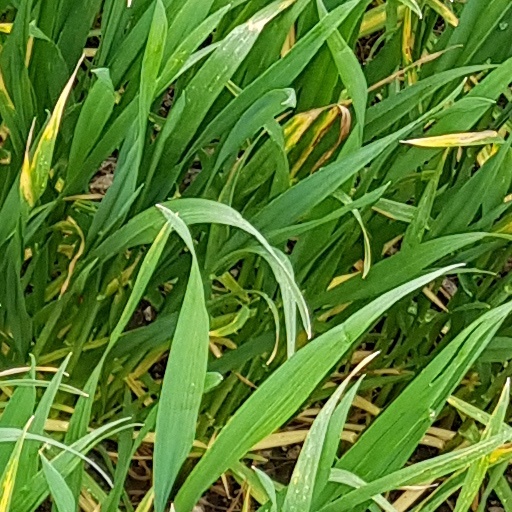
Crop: wheat